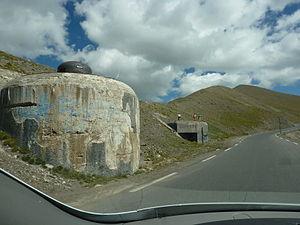
Ouvrage de Restefond avec ses deux casemates à 2680 mètres d'altitude- Département des Alpes de Haute-Provence (04) en FRANCE. Ouvrage de la ligne Maginot des Alpes sur le versant ouest de la cime de la Bonette (2860 m) en bordure, aujourd'hui de la route D 64.
L'ouvrage du Col-de-Restefond, appelé aussi abri du Col-de-Restefond, est une fortification faisant partie de la ligne Maginot, située à l'extrémité sud de la commune de Jausiers, dans le département des Alpes-de-Haute-Provence.